Denis O'Hare filmography

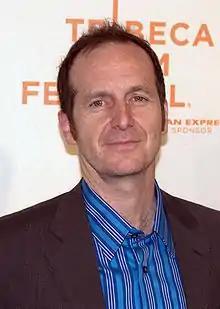
O'Hare at the 2009 Tribeca Film Festival for the premiere of "An Englishman in New York"

The filmography of Denis O'Hare comprises both film and television roles. In a career spanning over three decades, he has appeared in overall 34 feature films, seven television movies and eighteen television series. For his performance in the first season of "American Horror Story", he was nominated for the Primetime Emmy Award for Outstanding Supporting Actor in a Miniseries or a Movie in 2012. As part of the ensemble cast in the films "Milk" and "Dallas Buyers Club", he was nominated for the Screen Actors Guild Award for Outstanding Performance by a Cast in a Motion Picture.